Target Field

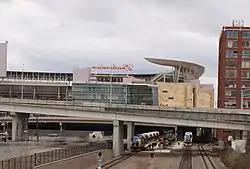
Exterior of Target Field, including a view of the commuter platform at Target Field station.

Designed by Populous with Bruce Miller as principal lead, Target Field is a modern take on other Populous-designed stadiums such as Oriole Park at Camden Yards in Baltimore, PNC Park in Pittsburgh, and Oracle Park in San Francisco.